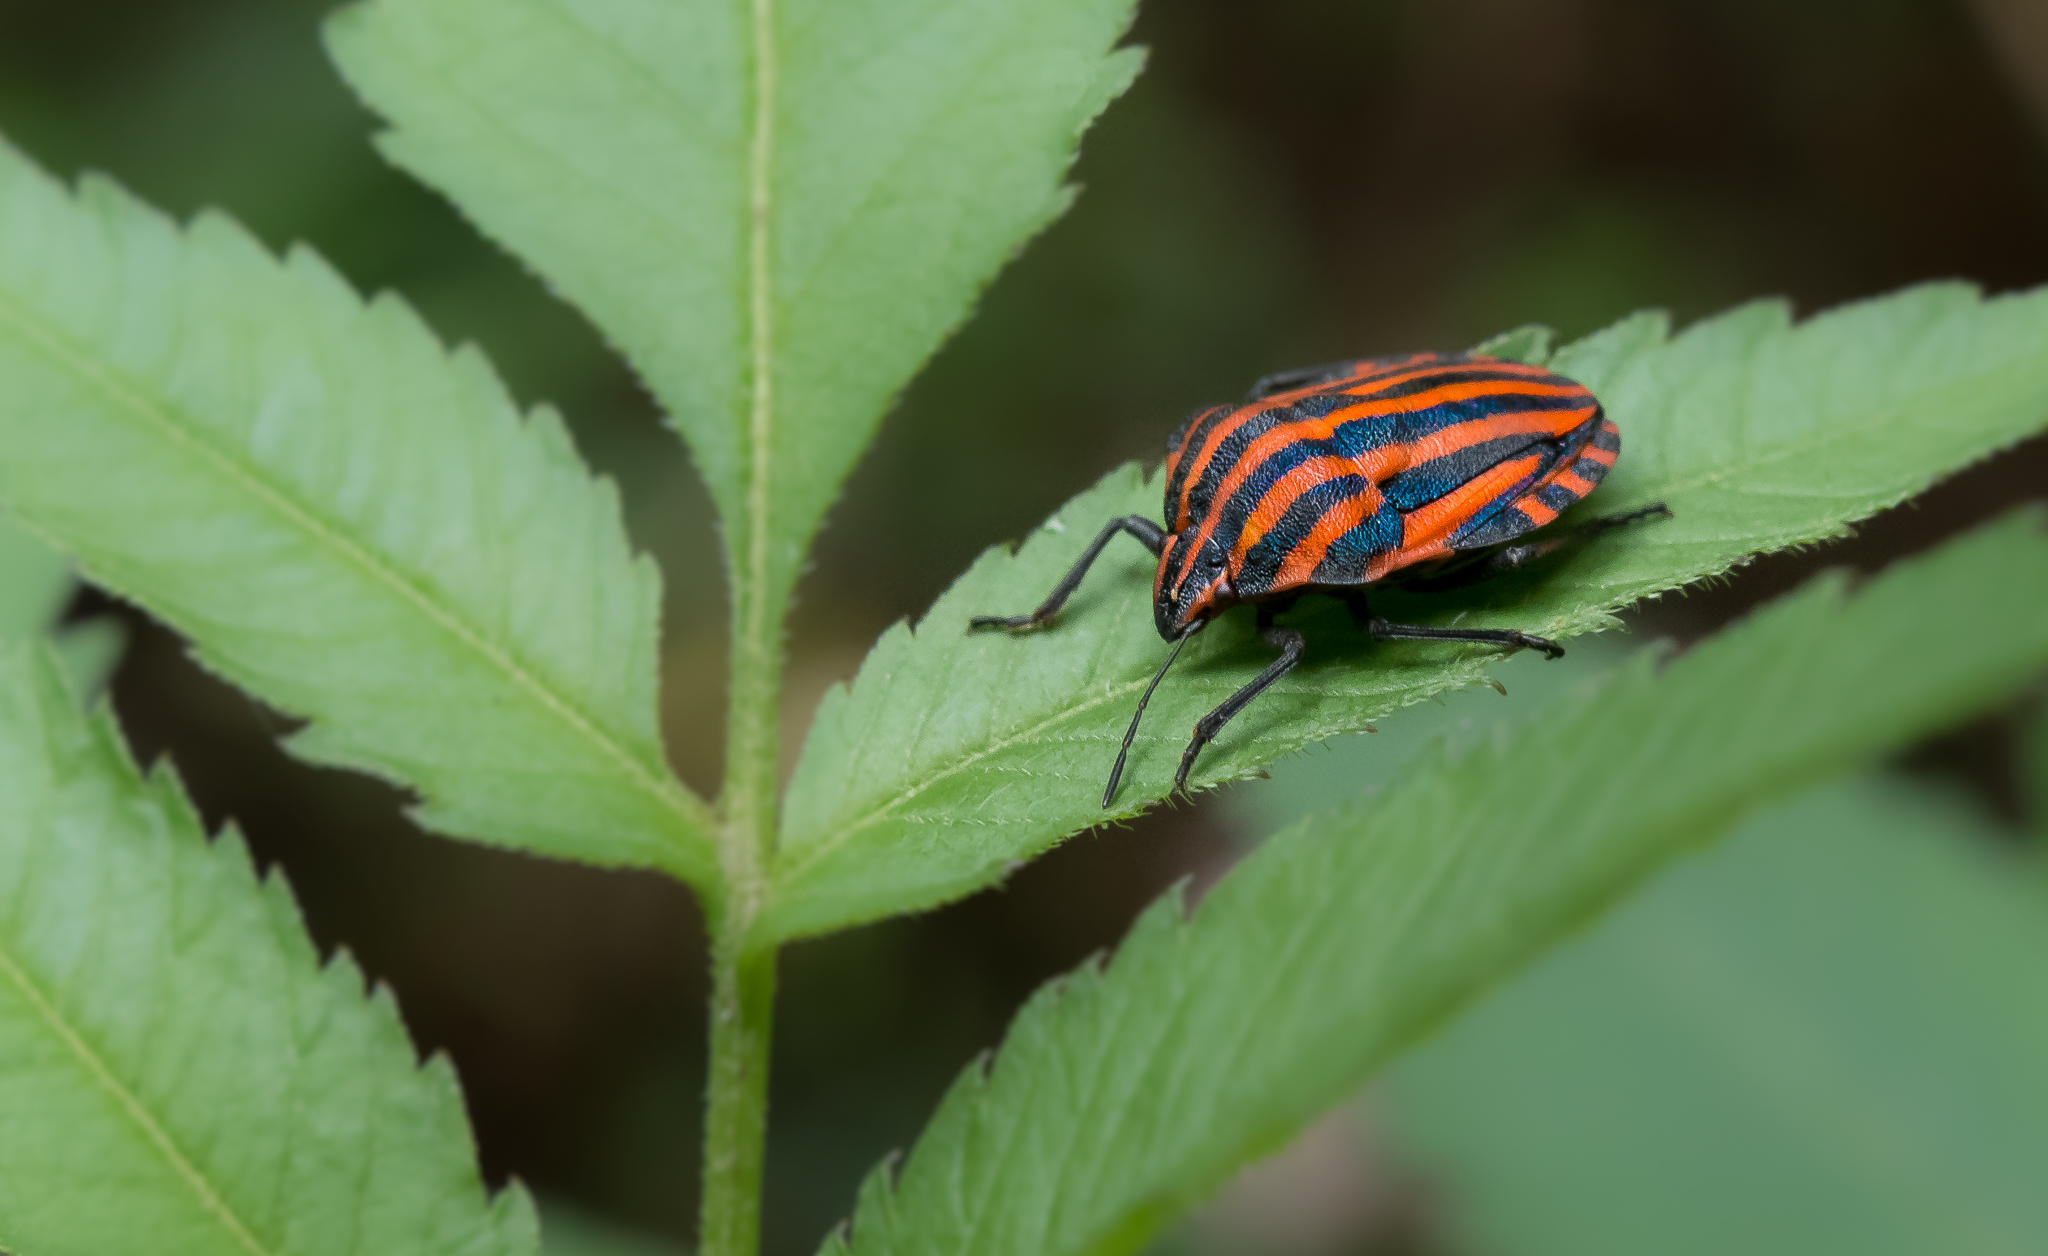
nature, leaf, flower, insect, macro, bug, butterfly, fauna, invertebrate, close up, animals, naturaleza, chinche, lumixfz1000, fz1000, beetle, ggl1, xovesphoto, animales, panasoniclumixfz1000, marumi200, macro photography, leaf beetle, moths and butterflies